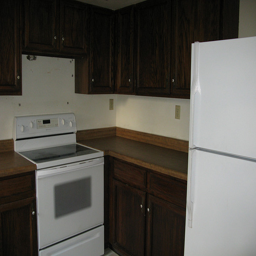
A picture of a very clean kitchen in a  house.
The kitchen has a a white stove and refrigerator.
A kitchen with white appliances and wood cabinets.
KITCHEN WITH BROWN CABINETS AND WHITE STOVE AND REFRIGERATOR
A kitchen scene with an oven and a refrigerator.